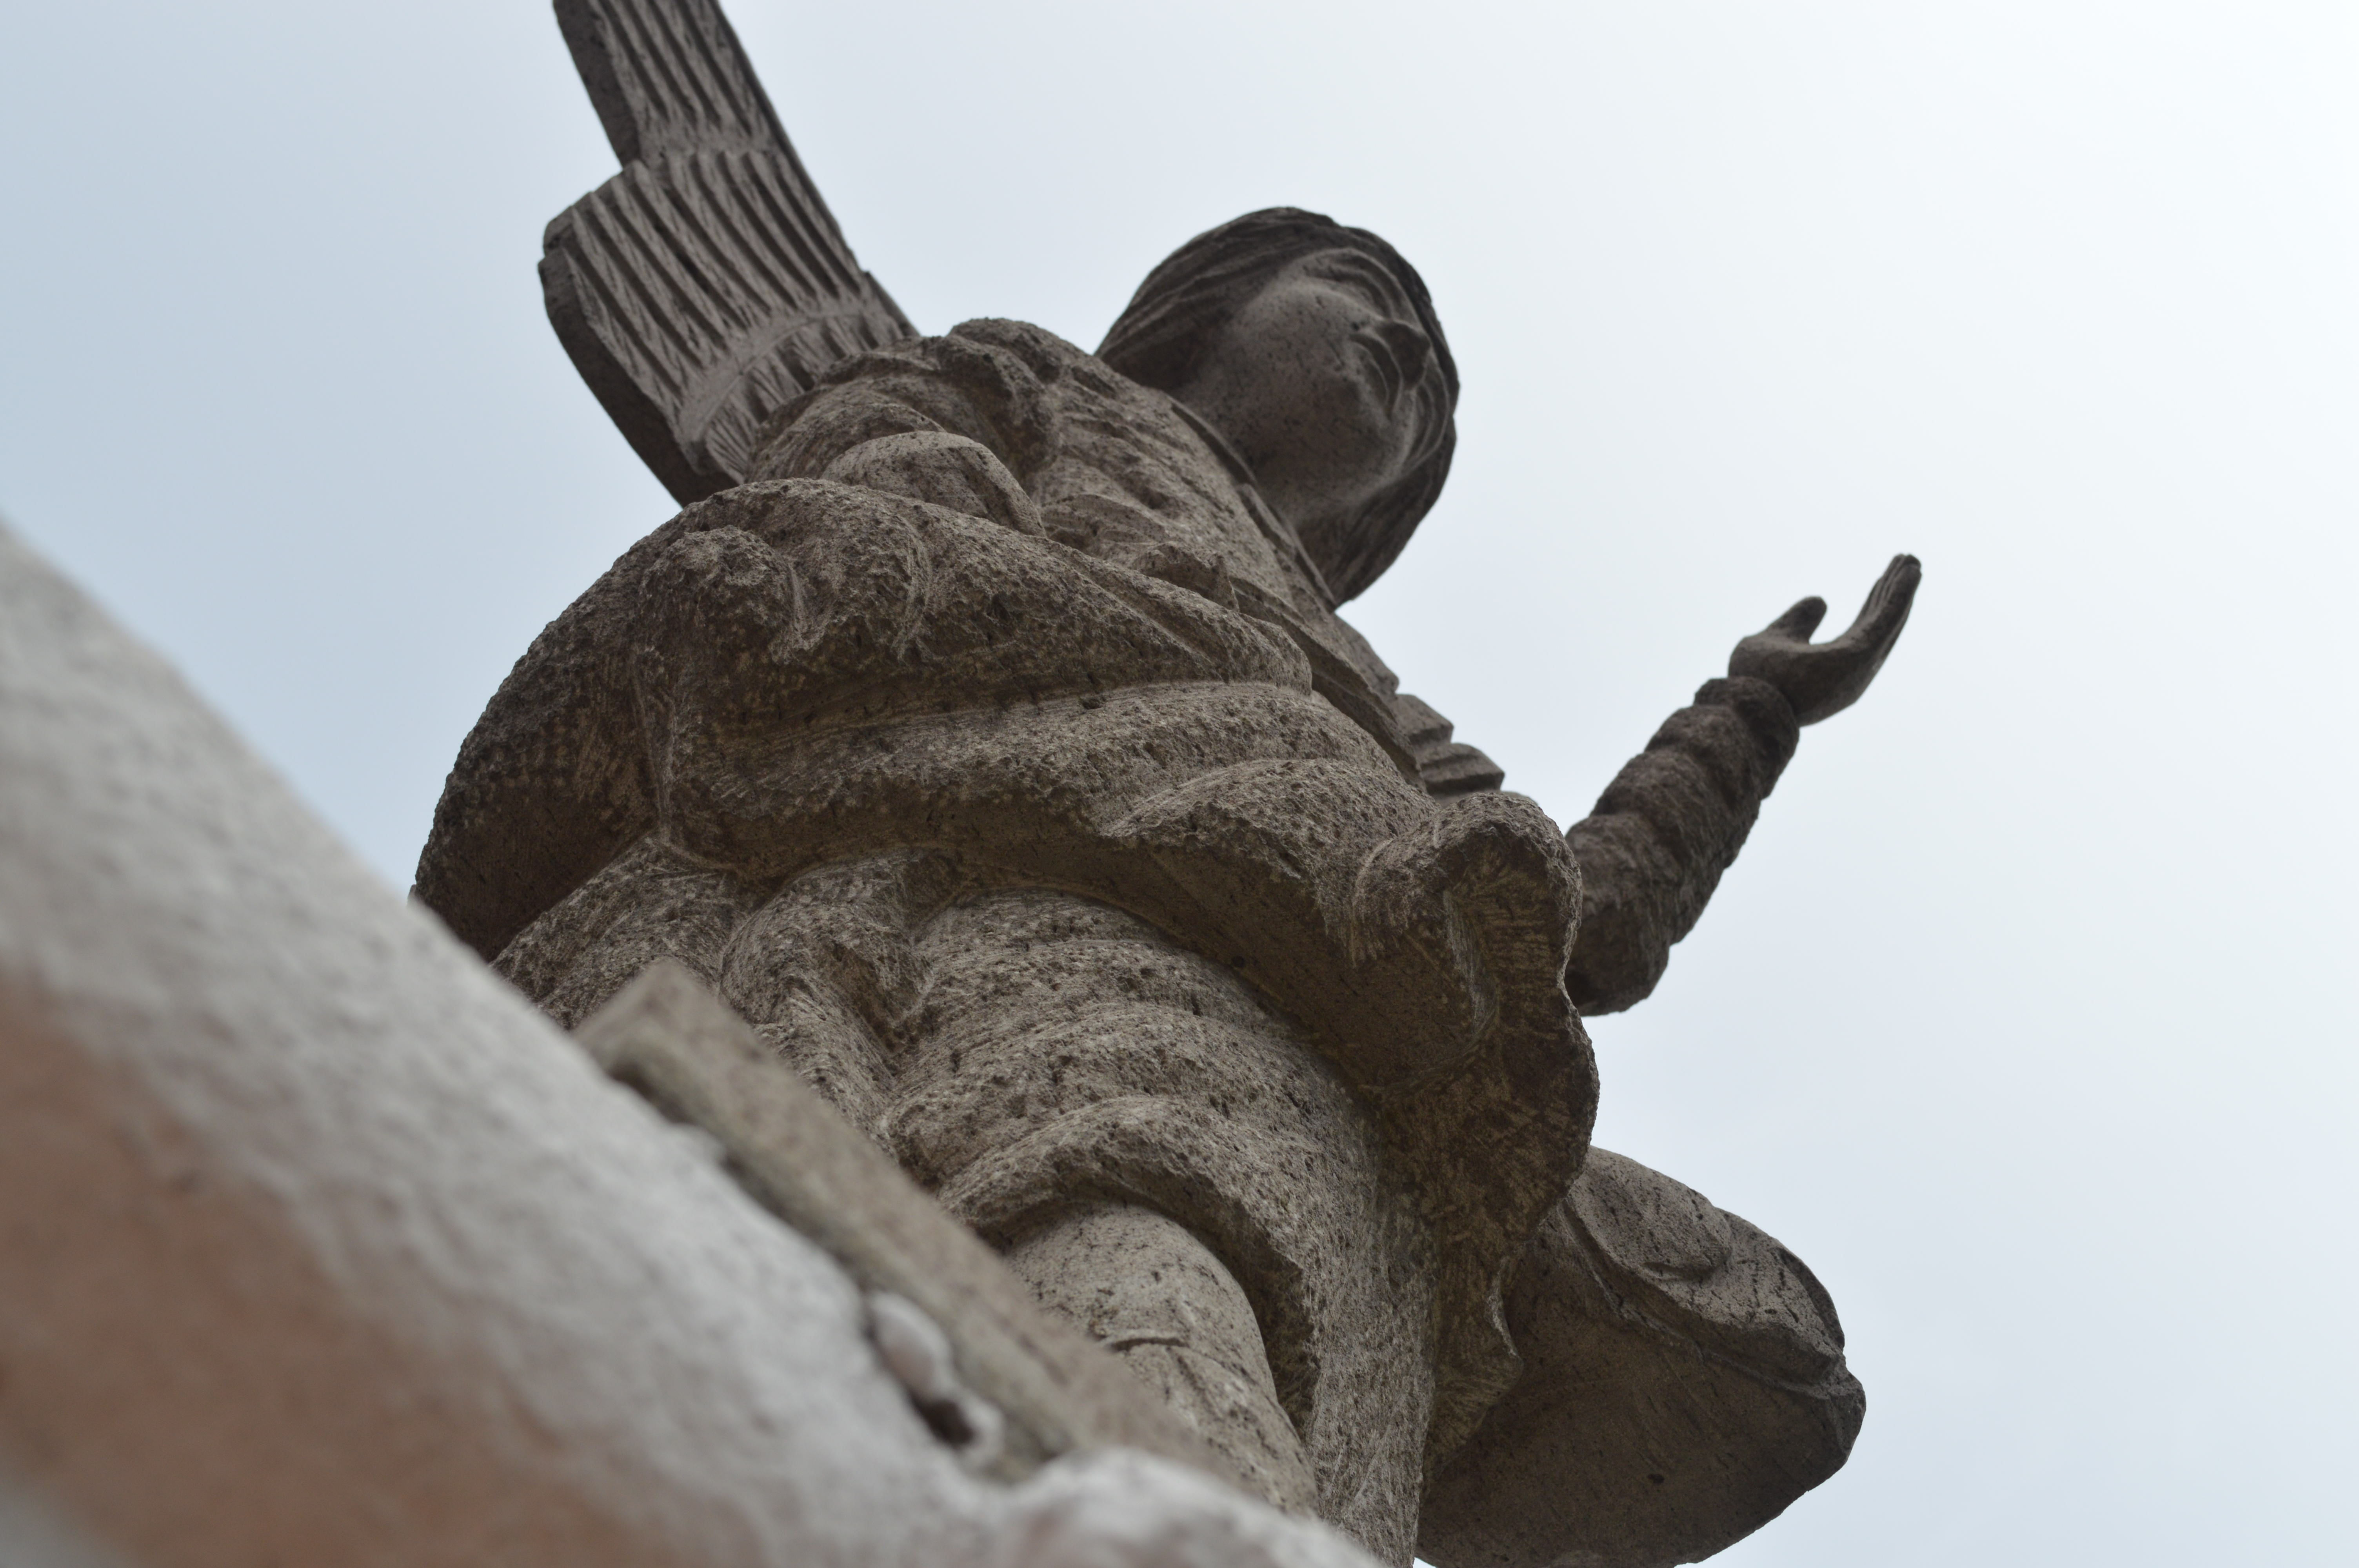
monument, statue, church, artwork, close up, gargoyle, sculpture, angel, art, temple, head, carving